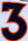
Number: 3